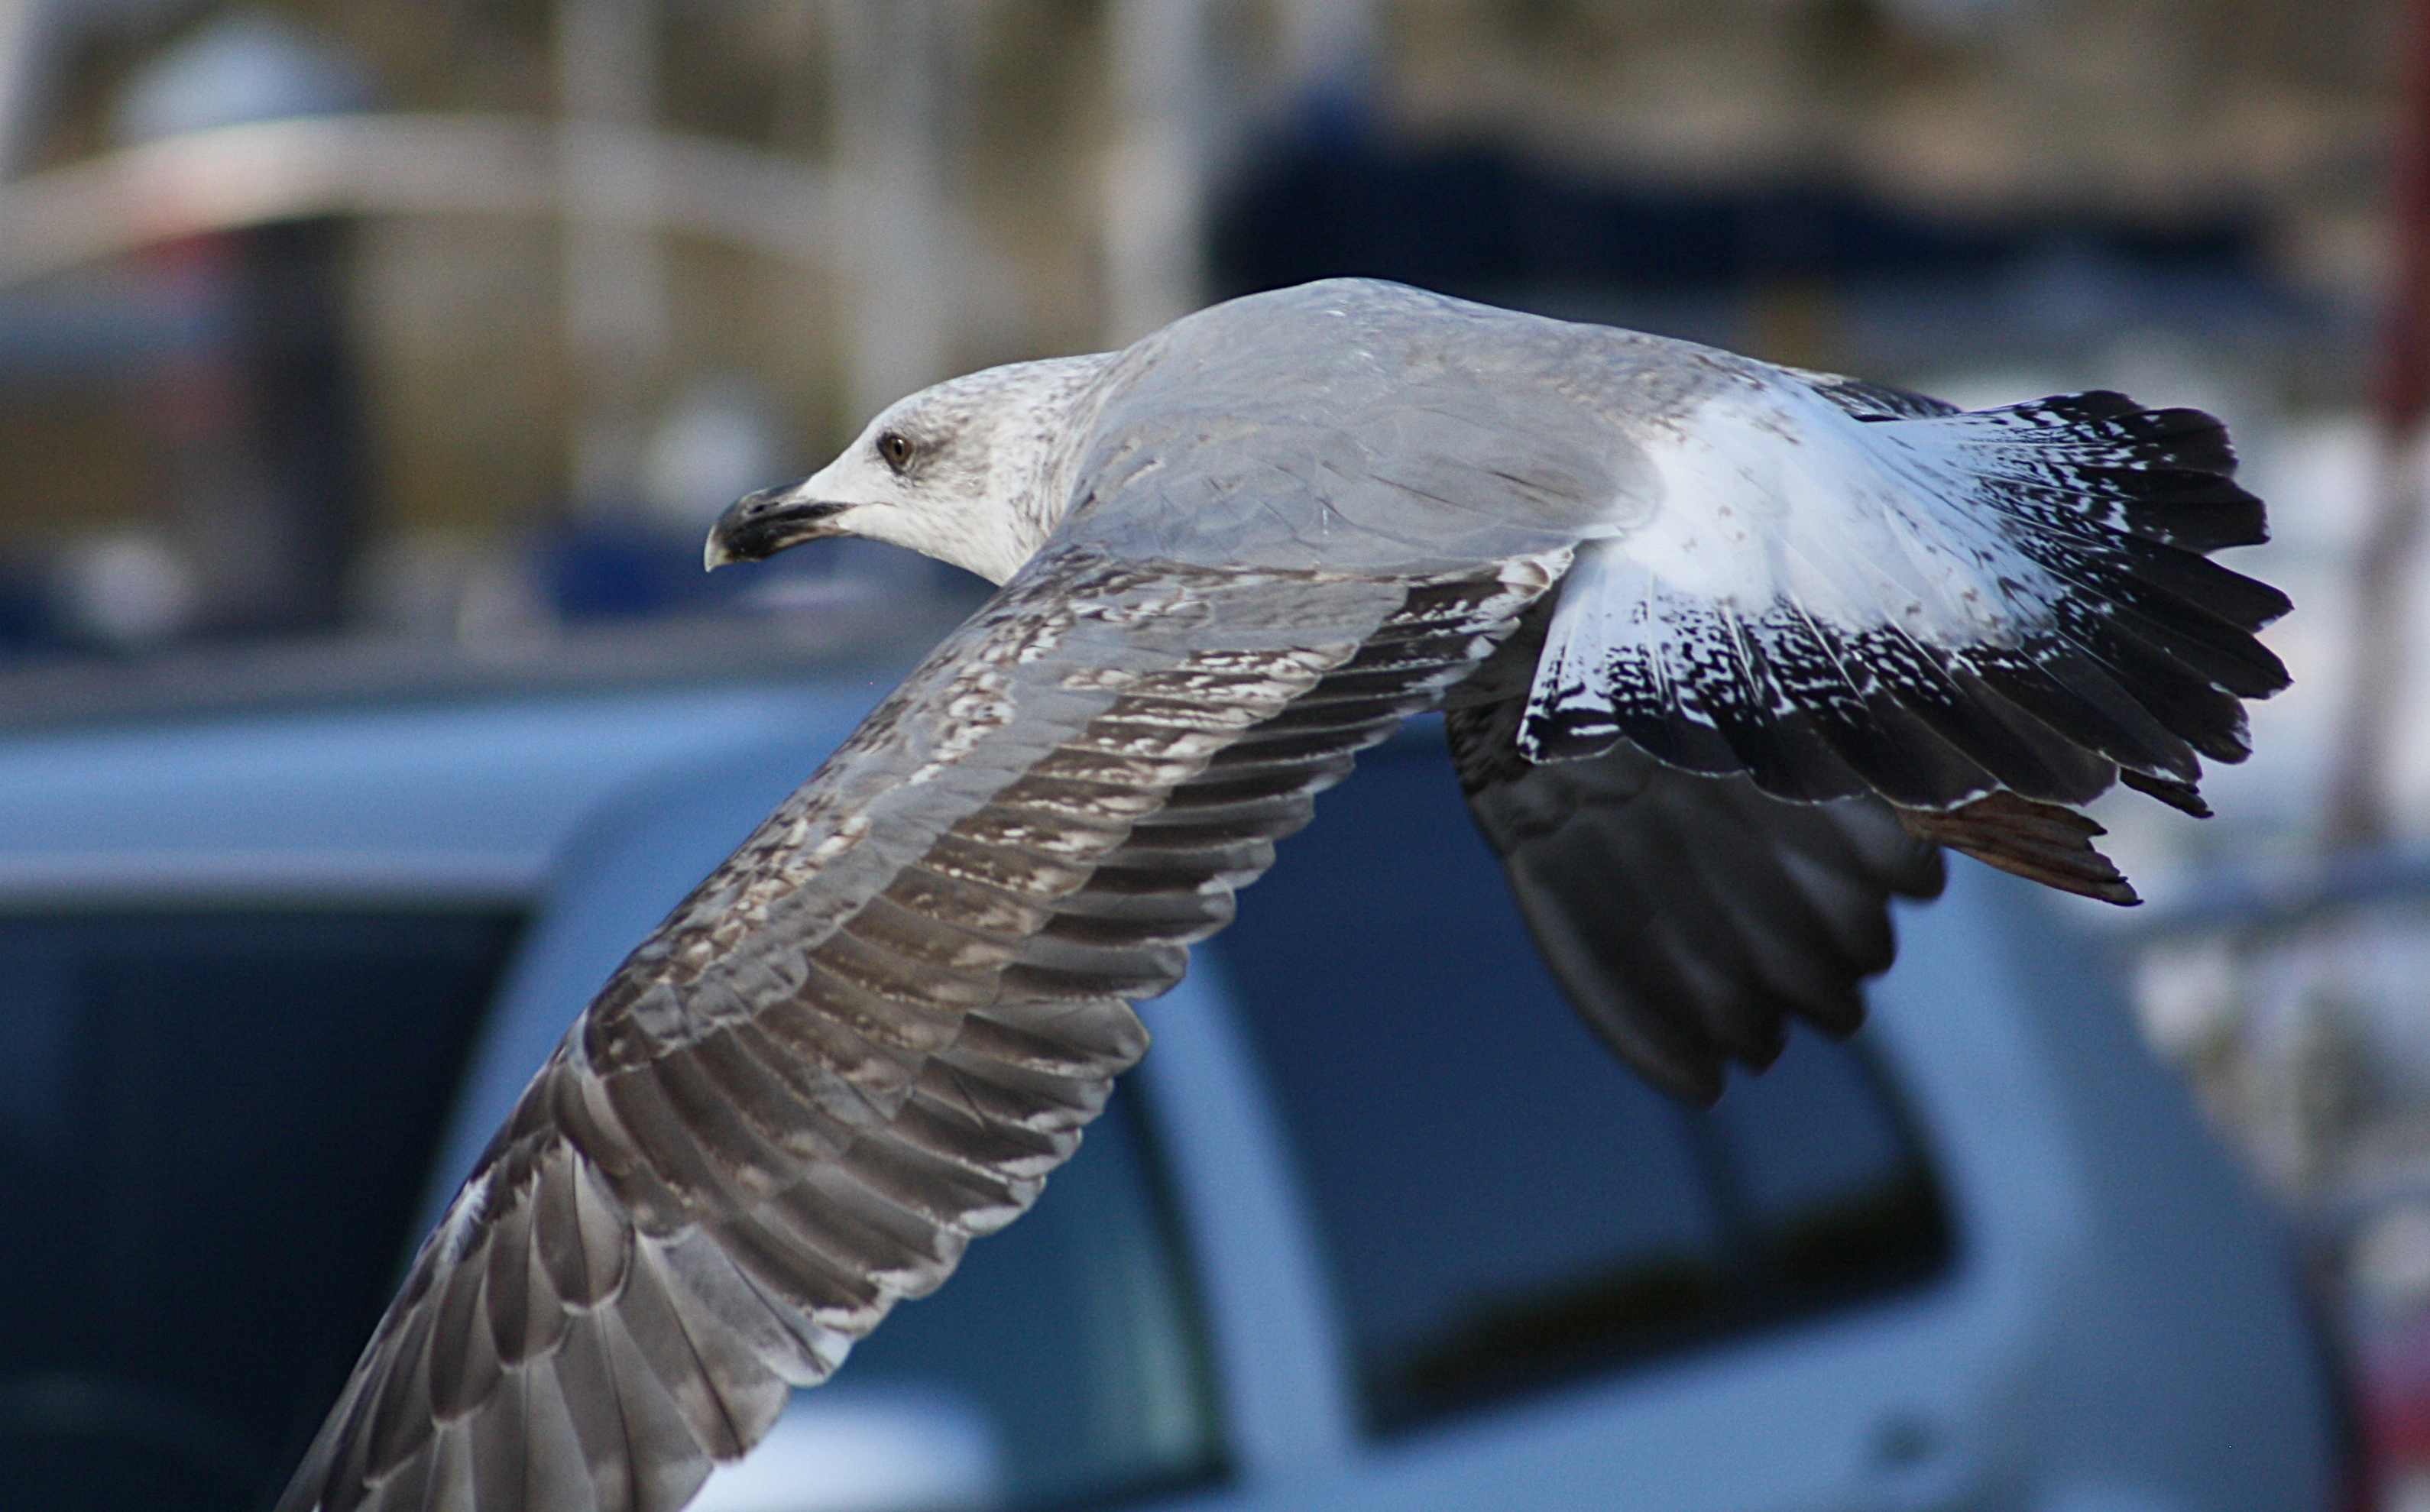
nature, bird, wing, seabird, beak, fauna, close up, animals, vertebrate, naturaleza, falcon, ggl1, animales, canoneos1000d, accipitriformes